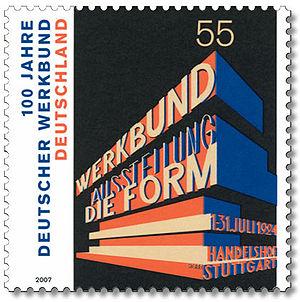
Le Deutscher Werkbund est une association d'artistes, d'architectes, d'entrepreneurs et d'artisans, fondée en 1907 à Munich par Hermann Muthesius, qui visait la promotion de l'innovation dans les arts appliqués et l'architecture.